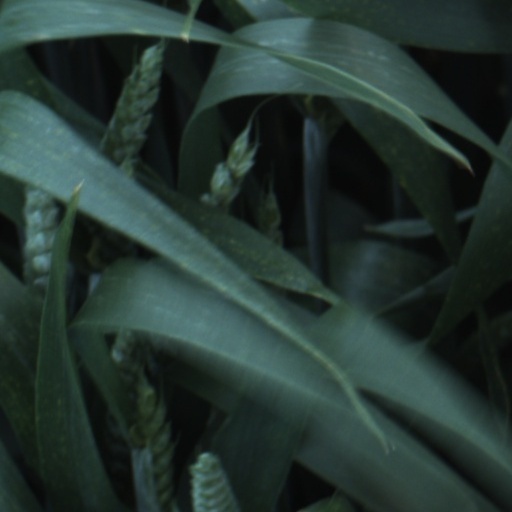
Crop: wheat